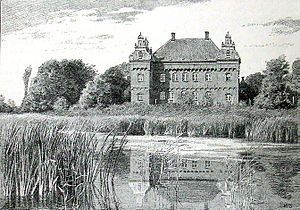
Fredede bygninger i Faaborg-Midtfyn Kommune
Nakkebølle er en gammel herregård i Faaborg-Midtfyn Kommune, Denmark
Denne liste over fredede bygninger i Faaborg-Midtfyn Kommune viser alle fredede bygninger i Faaborg-Midtfyn Kommune, bortset fra kirker. Listen bygger på data fra Kulturarvsstyrelsen.